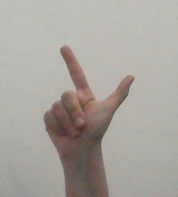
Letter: laam